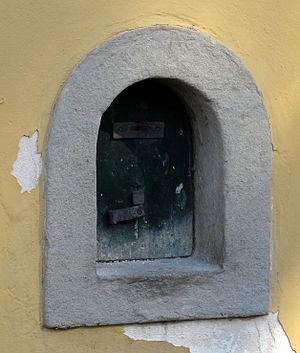
Une fenêtre à vin, en italien buchetta del vino ou finestra del vino, est une petite ouverture en forme de fenêtre aménagée dans les murs de certains bâtiments de Florence, en Italie, pour permettre la vente de vin.